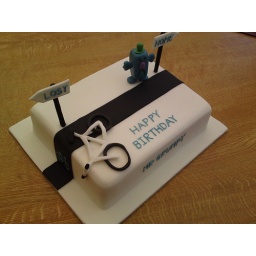
Orange cake with orange buttercream, covered in fondant, all decorations made using modelling paste.